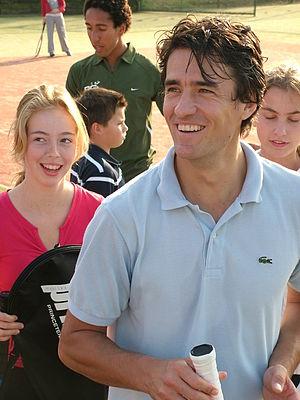
John van Lottum est un joueur de tennis néerlandais, né le 10 avril 1976 à Madagascar. Il est le frère cadet Noëlle van Lottum, joueuse sur le circuit WTA dans les années 1990.